Puteri Impian

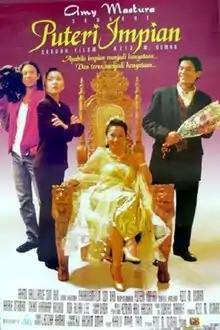
Poster

Puteri Impian (English: Dream Princess) is a 1997 Malaysian Malay-language romantic comedy film directed by Aziz M. Osman and starring Amy Mastura, Chico Harahap Rashid, Hairie Othman and Nor Aliah Lee. The film follows the adventures of a young woman who wins the chance to be in a "princess" for ten days in a reality television show. The film is dedicated to Princess Diana, who died not long before the film was released.